Chams

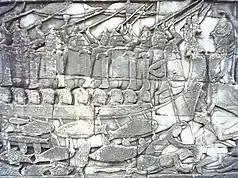
Depiction of fighting Cham naval soldier against the Khmer, stone relief at the Bayon

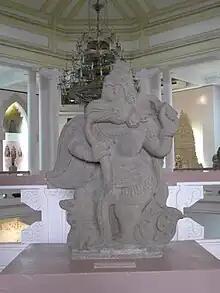
The Chams decorated their temples with stone reliefs depicting the gods such as garuda fighting the nāga (12th-13th century CE)

For a long time, researchers believed that the Chams had arrived by sea in the first millennium BC from Sumatra, Borneo and the Malay Peninsula, eventually settling in central modern Vietnam.